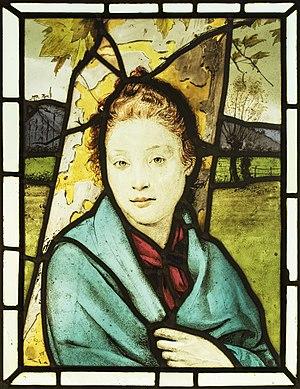
Vitrail de Charles Lebayle dit ""Agnesina"". Elle fût Martyr au début du IVe siècle pour avoir refusé de se donner au fils du préfet de Rome. 62 X 46 cm."
Charles Lebayle, né à Paris le 28 mai 1856 et mort le 22 janvier 1898 dans le 15e arrondissement de Paris, est un artiste peintre et dessinateur français.